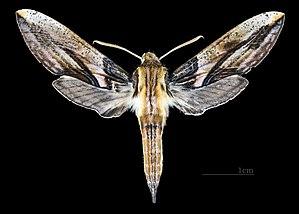
Xylophanes jordani est une espèce de lépidoptères de la famille des Sphingidae, de la sous-famille des Macroglossinae, tribu des Macroglossini, sous-tribu des Choerocampina, et du genre Xylophanes.